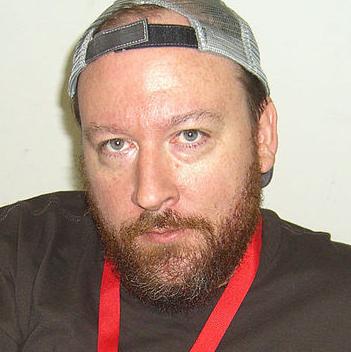
Age: 41